1942 (video game)

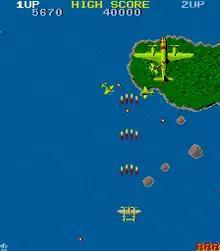
Arcade version screenshot

The player pilots a Lockheed P-38 Lightning dubbed the "Super Ace". The player has to shoot down enemy planes and avoid enemy fire: a single hit on the plane or a collision with another aircraft causes the loss of one life. During the game, the player may collect a series of power-ups, one of them allowing the plane to be escorted by two other smaller fighters in a Tip Tow formation. Enemies included: Kawasaki Ki-61s, Mitsubishi A6M Zeros and Kawasaki Ki-48s. The boss plane is a Nakajima G10N.